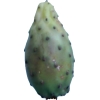
Label: cactus_fruit_green